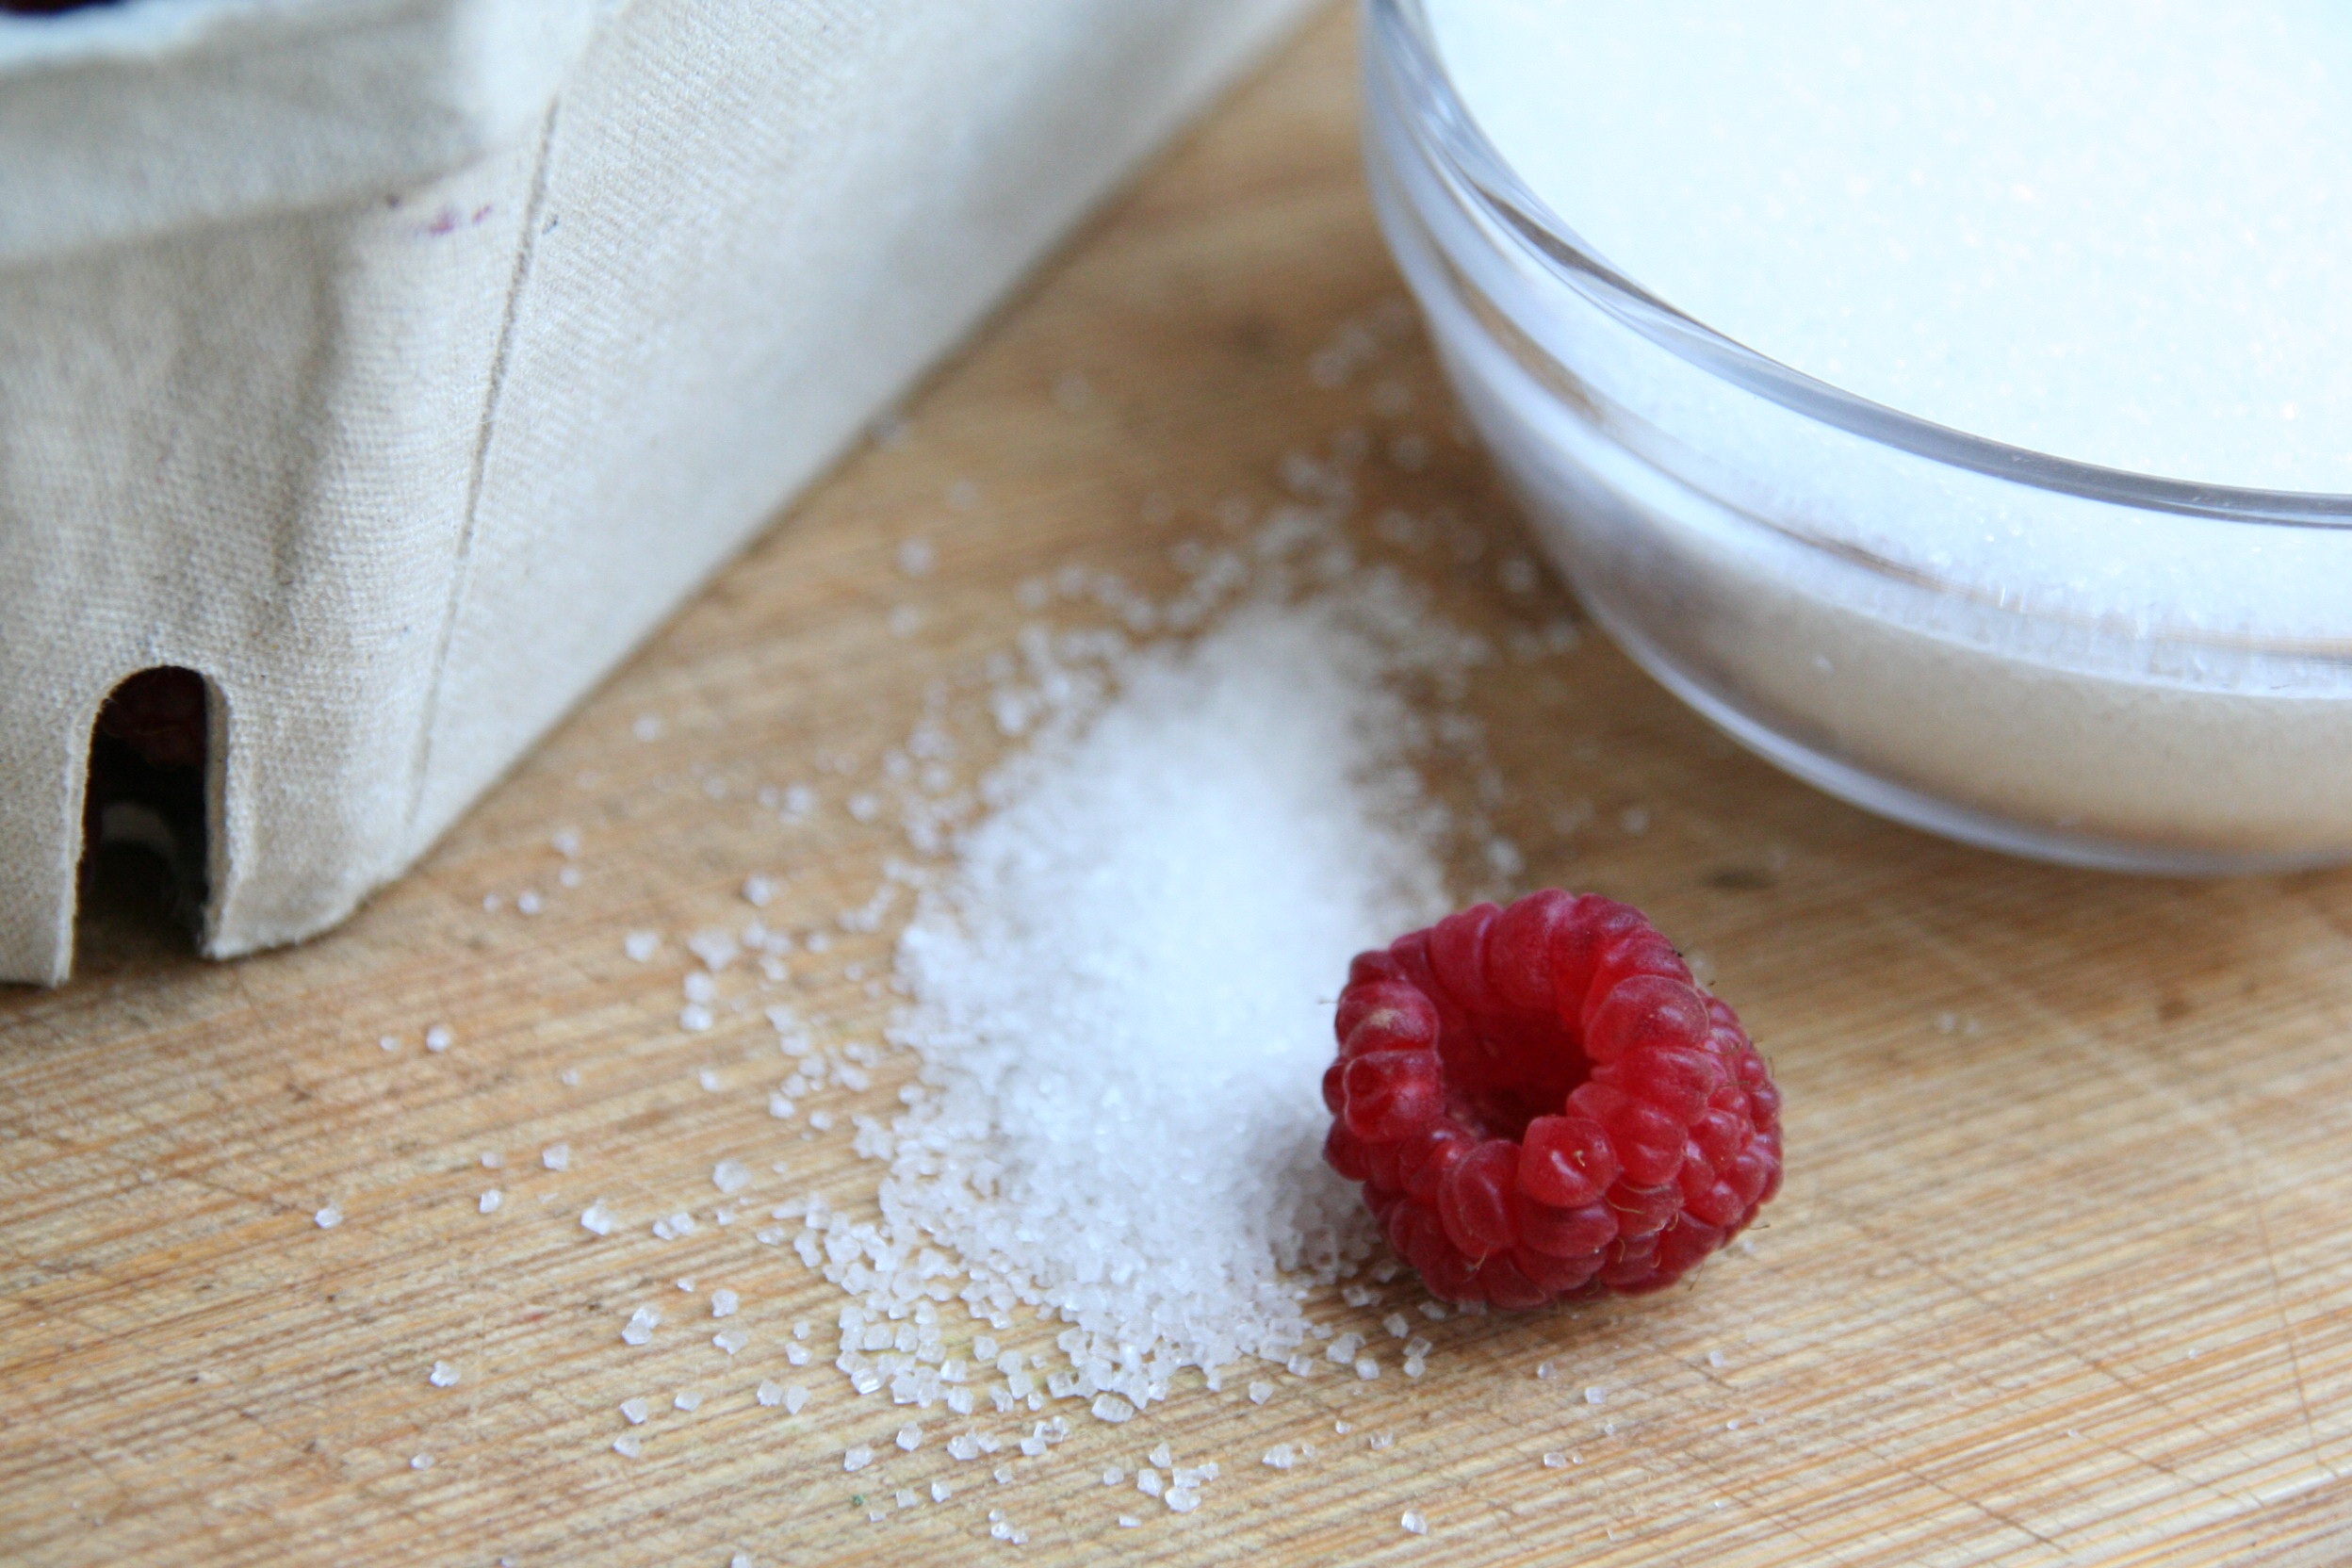
plant, raspberry, fruit, berry, meal, food, produce, fresh, kitchen, breakfast, baking, dessert, cream, strawberry, eco, jam, coconut, icing, raspberries, strawberries, healthy food, flavor, preparations